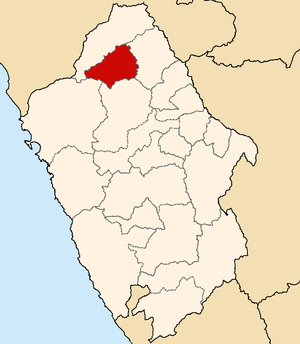
La province de Corongo est l'une des vingt provinces de la région d'Ancash, au Pérou. Son chef-lieu est la ville de Corongo.